Sand tiger shark

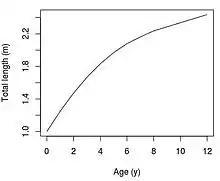
Growth curve for sand tiger sharks in the north Atlantic

The reproductive pattern is similar to that of many of the Odontaspididae, the shark family to which sand tigers belong. Female sand tigers have two uterine horns that, during early embryonic development, may have as many as 50 embryos that obtain nutrients from their yolk sacs and possibly consume uterine fluids. When one of the embryos reaches some in length, it eats all the smaller embryos so that only one large embryo remains in each uterine horn, a process called intrauterine cannibalism i.e. "embryophagy" or, more colorfully, adelphophagy—literally "eating one's brother." While multiple male sand tigers commonly fertilize a single female, adelphophagy sometimes excludes all but one of them from gaining offspring. These surviving embryos continue to feed on a steady supply of unfertilised eggs. After a lengthy labour, the female gives birth to long, fully independent offspring. The gestation period is approximately eight to twelve months. These sharks give birth only every second or third year, resulting in an overall mean reproductive rate of less than one pup per year, one of the lowest reproductive rates for sharks.